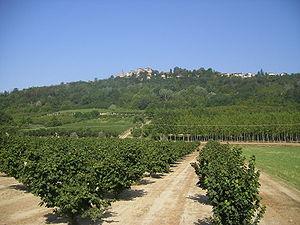
Magliano Alfieri est une commune italienne de la province de Coni dans la région Piémont en Italie.